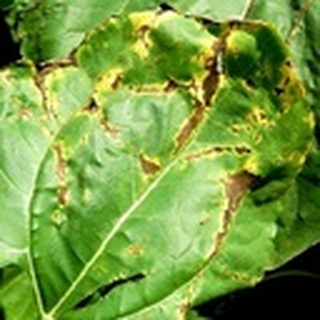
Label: cotton_bacterial_blight